Rolling Stone's 500 Greatest Songs of All Time

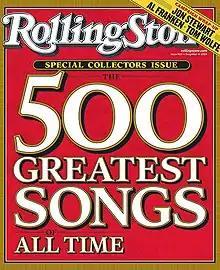

"The 500 Greatest Songs of All Time" is a recurring song ranking compiled by the American magazine "Rolling Stone". It is based on weighted votes from selected musicians, critics, and industry figures. The first list was published in December 2004 in a special issue of the magazine, issue number 963, a year after the magazine published its list of "The 500 Greatest Albums of All Time". In 2010, "Rolling Stone" published a revised edition, drawing on the original and a later survey of songs released up until the early 2000s.